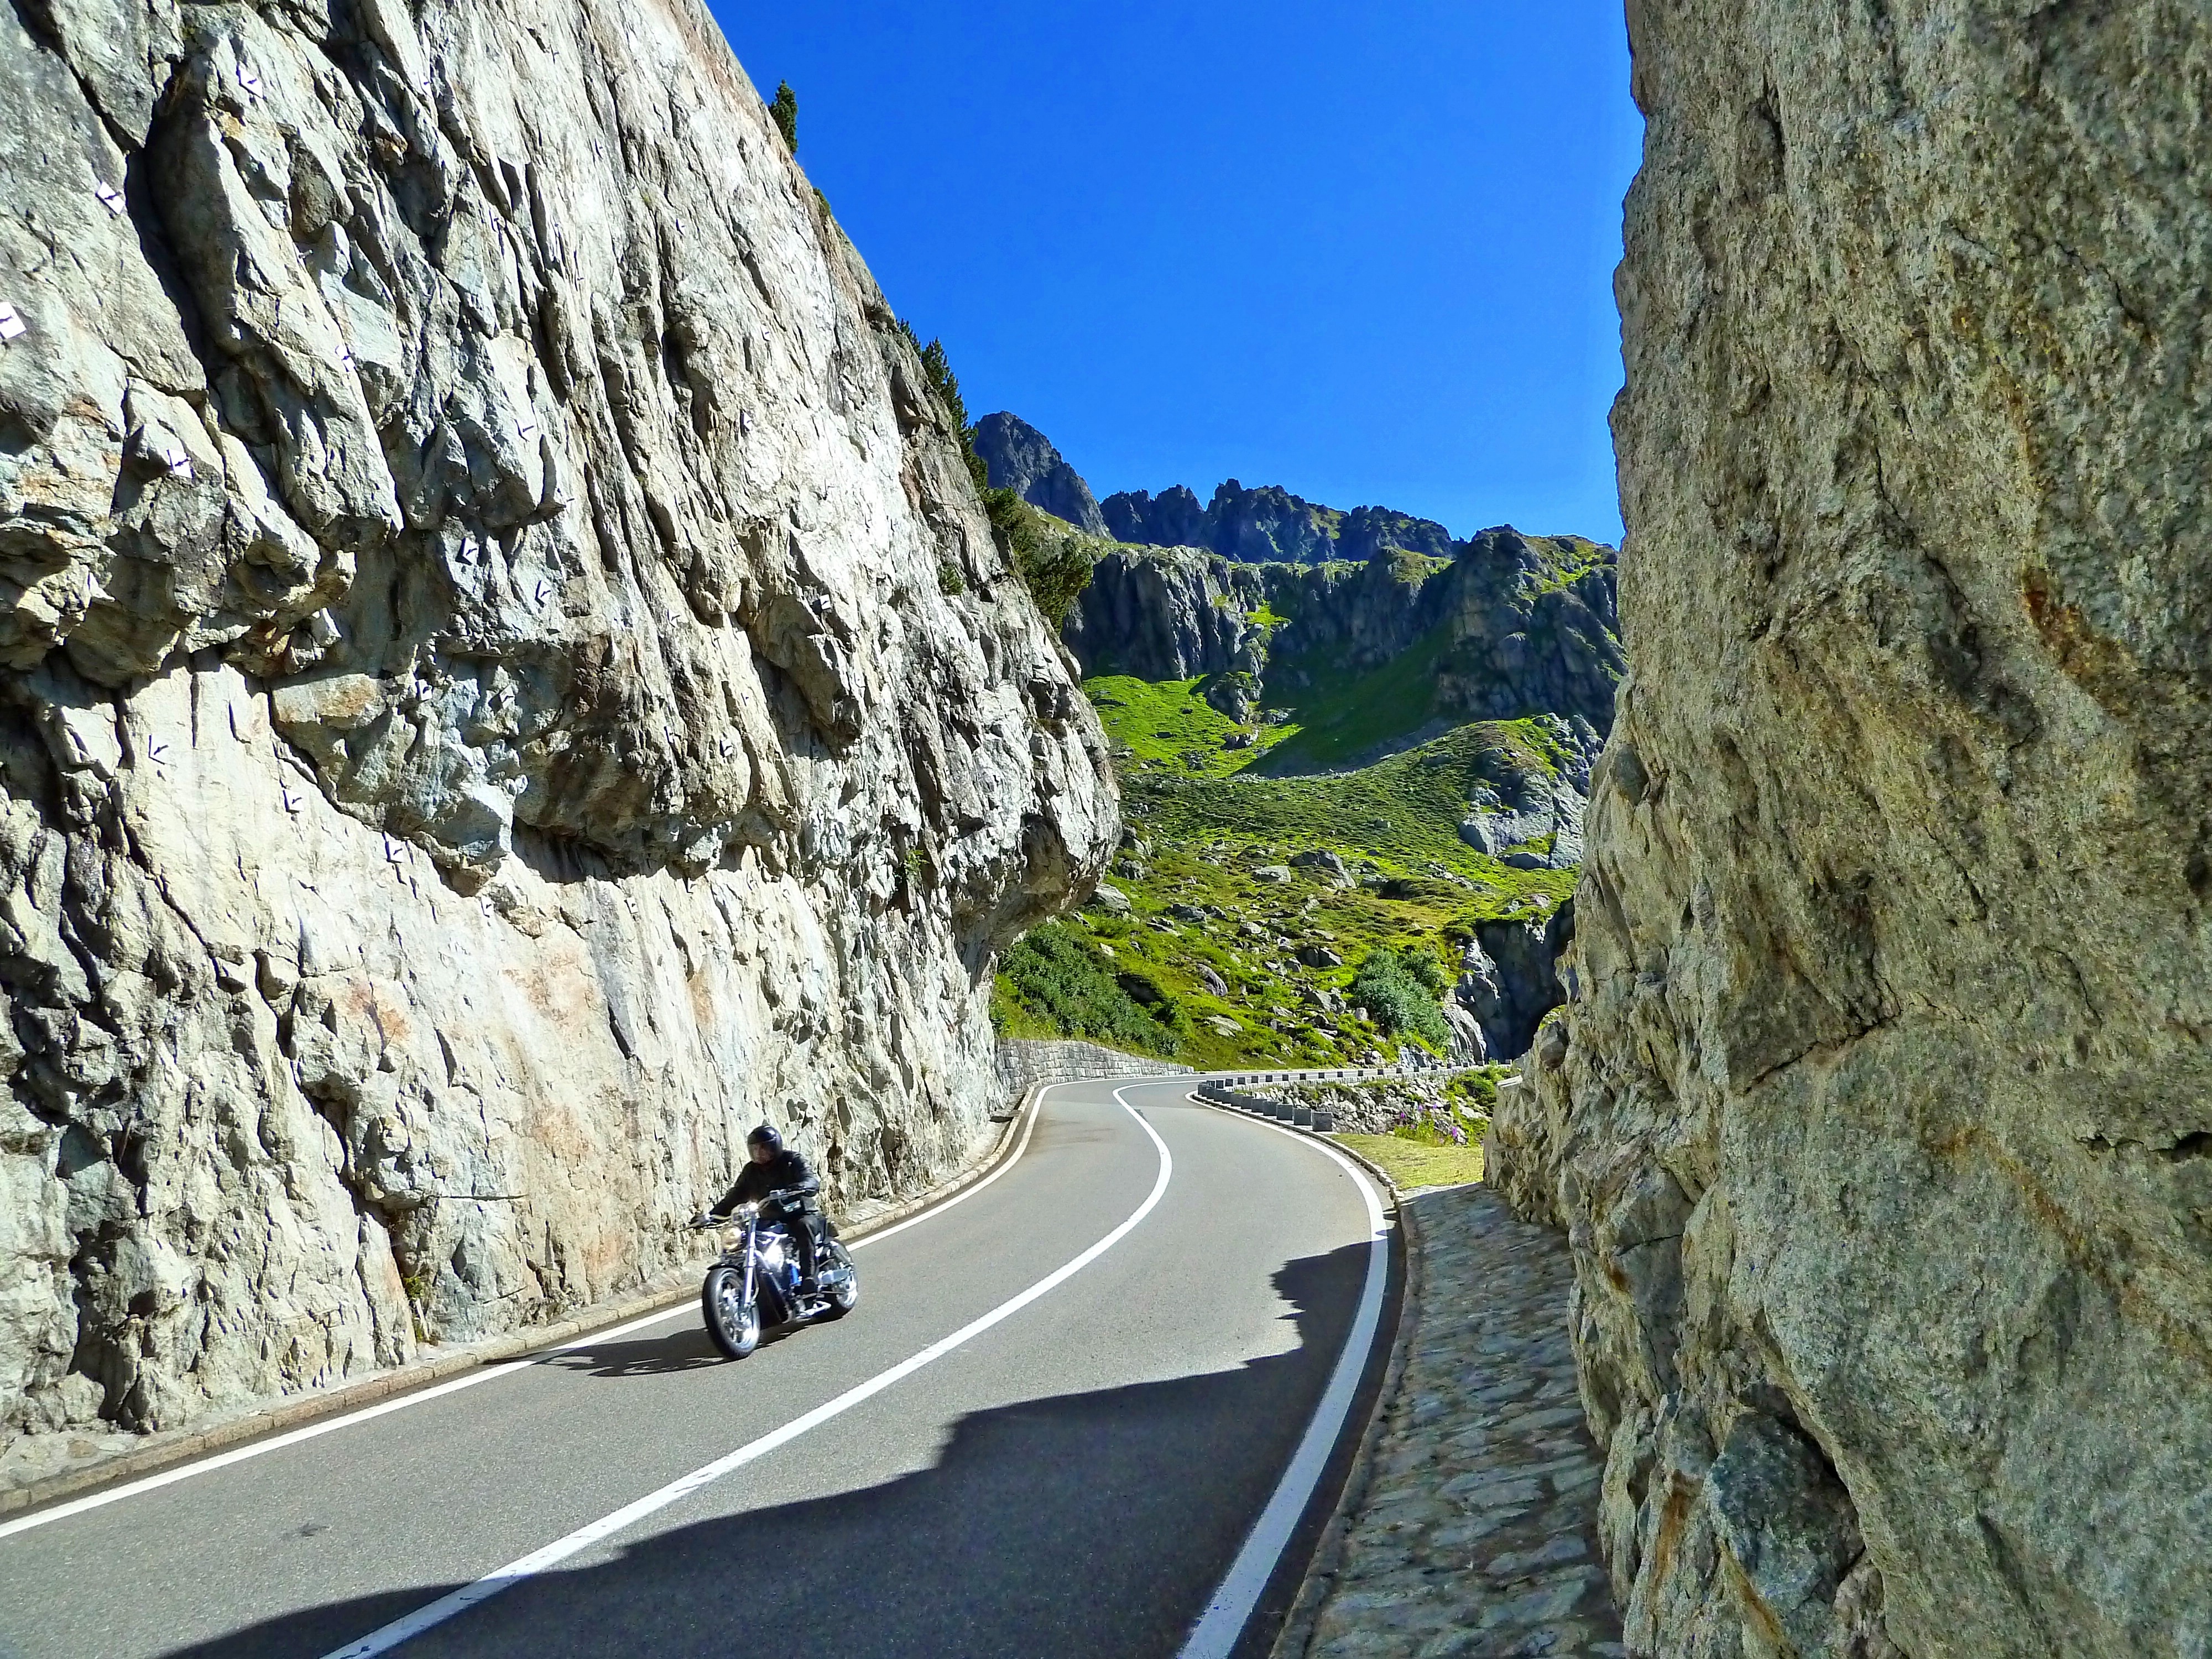
rock, walking, mountain, sky, road, trail, adventure, valley, mountain range, summer, cliff, green, curve, motorcycle, blue, canyon, terrain, ridge, sunny, fun, geology, alps, infrastructure, curves, switzerland, wadi, mountain pass, offers, mountainous landforms, susten pass